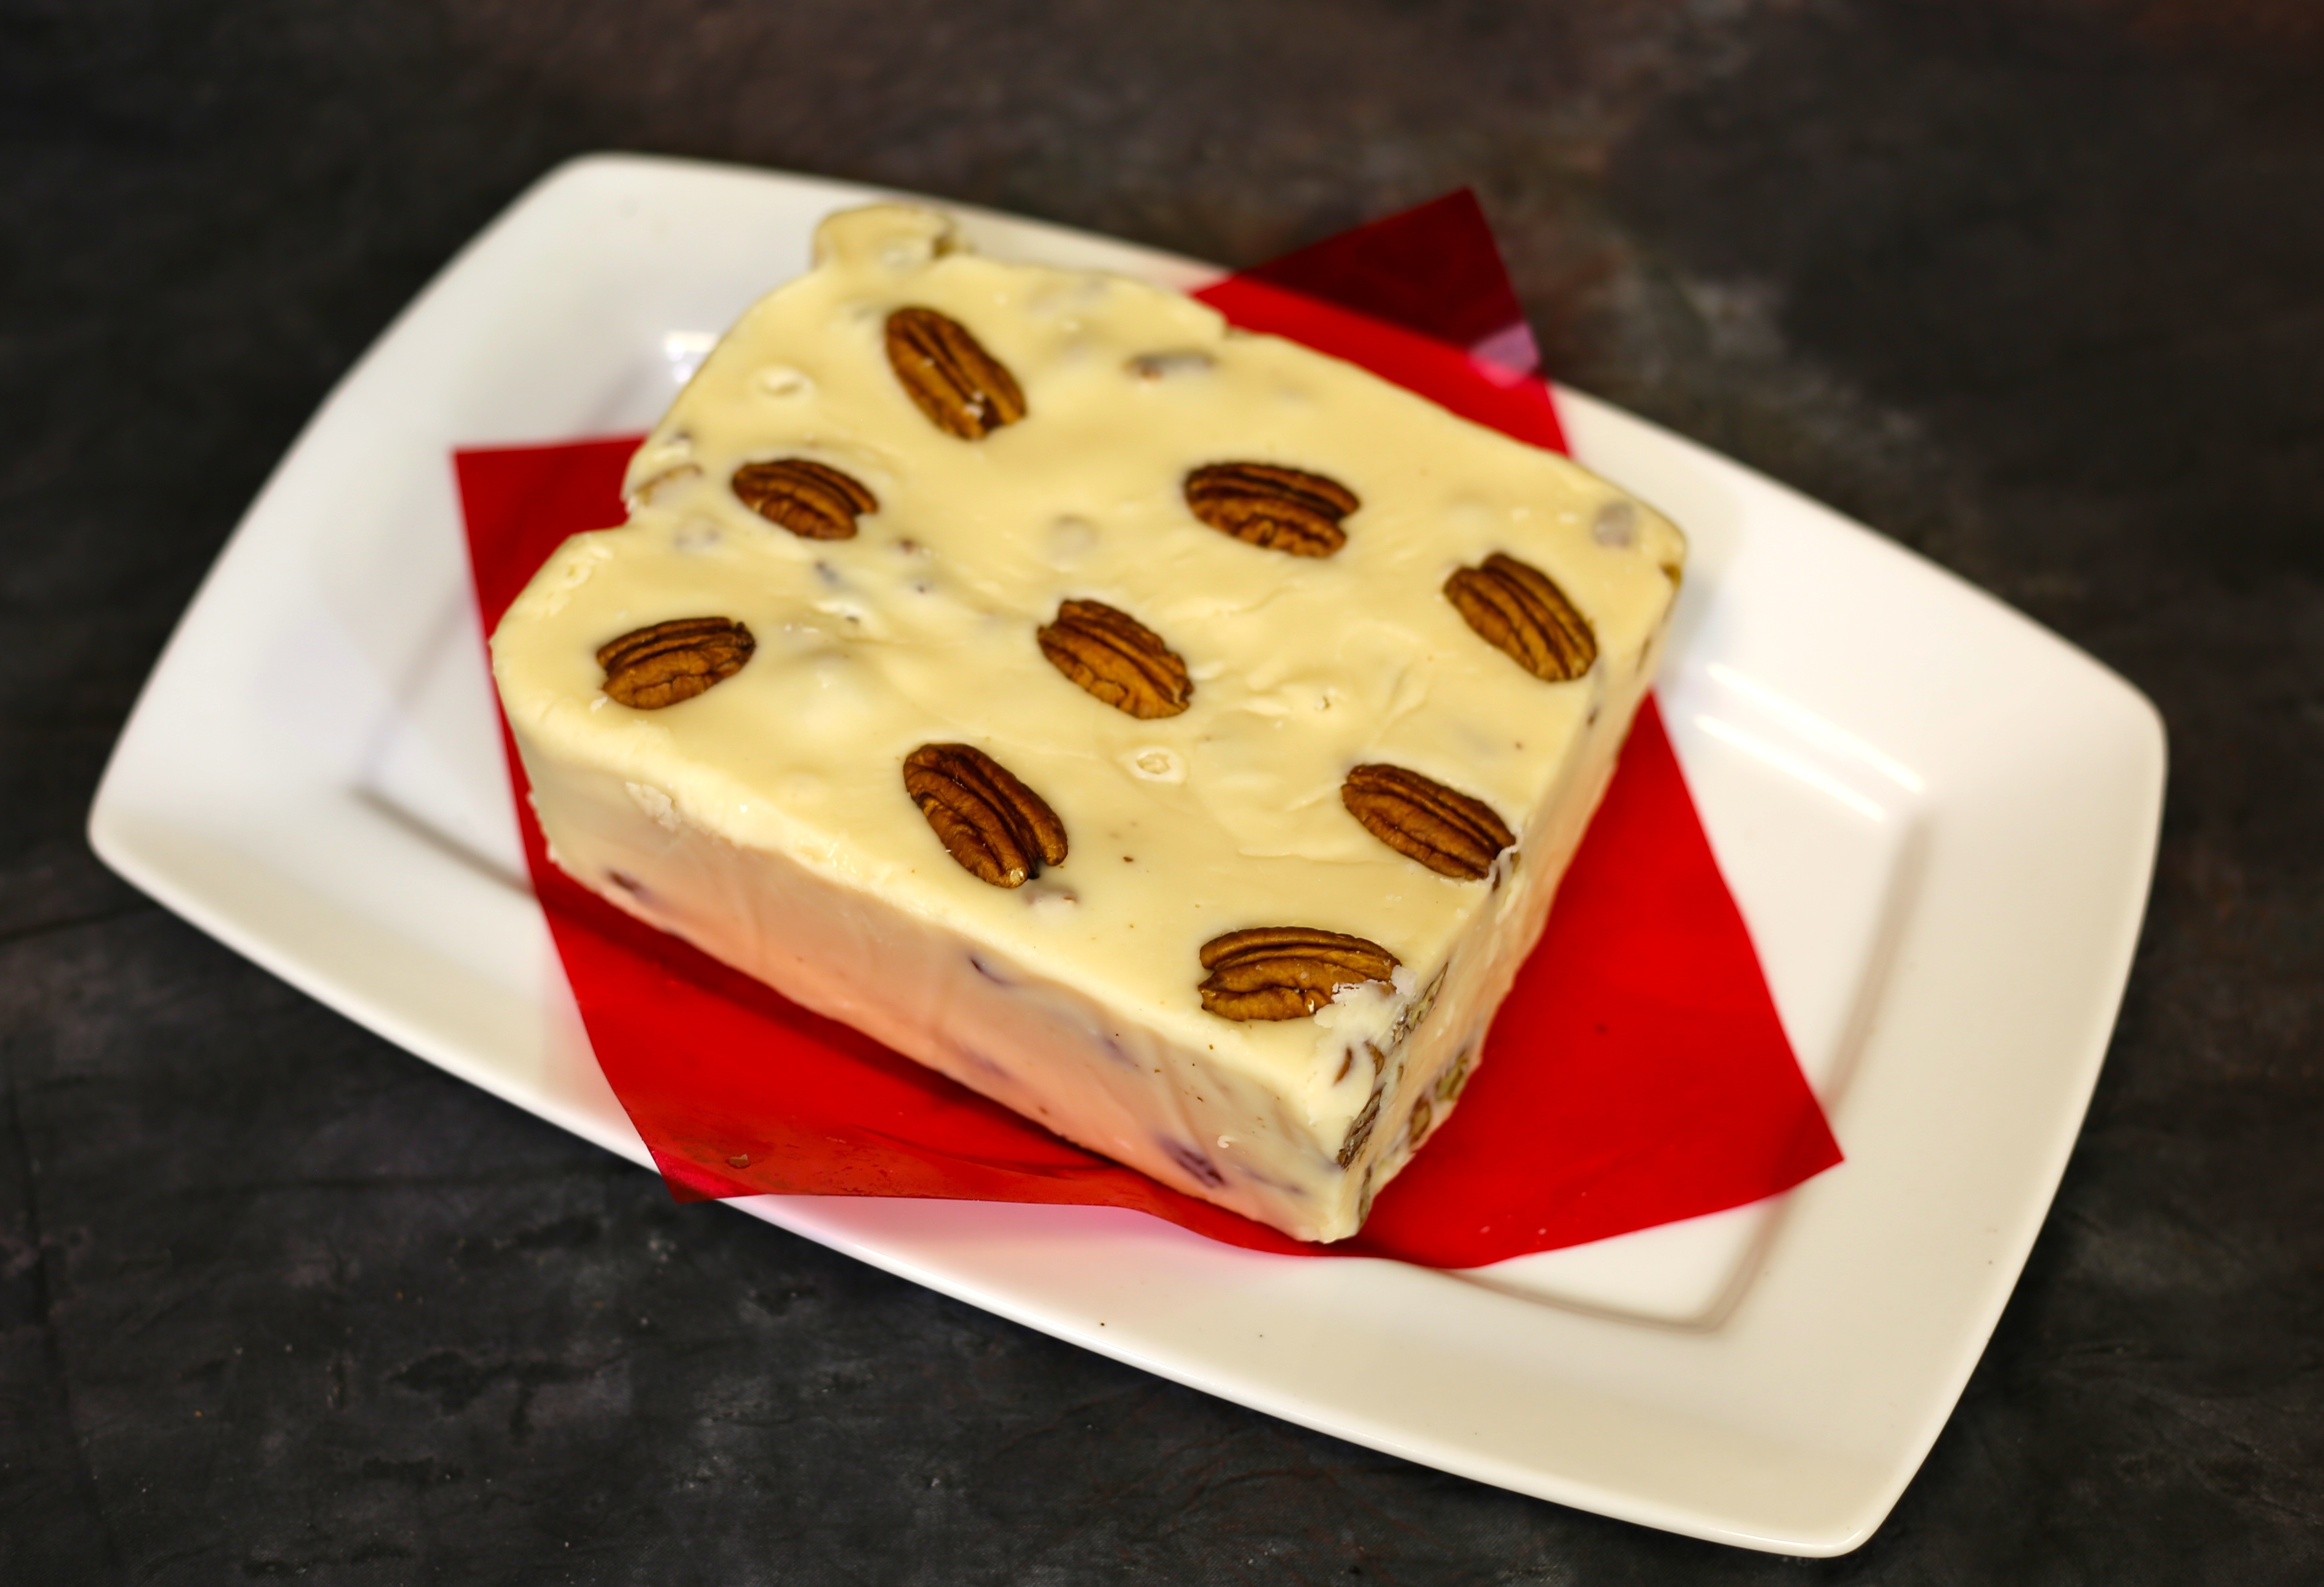
sweet, dark, dish, food, cooking, produce, fresh, brown, chocolate, baking, gourmet, dessert, cuisine, caramel, cream, delicious, temptation, cake, bakery, fudge, chocolate cake, cocoa, whipped cream, sugar, icing, tasty, candy, melt, brownies, yummy, cheesecake, baked goods, flavor, candy store, torte, pavlova, semifreddo, fruit cake, 1 lb, 1 pound, 16 oz